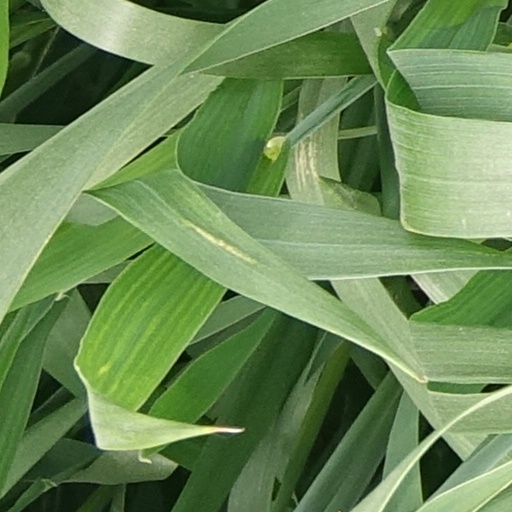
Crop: wheat